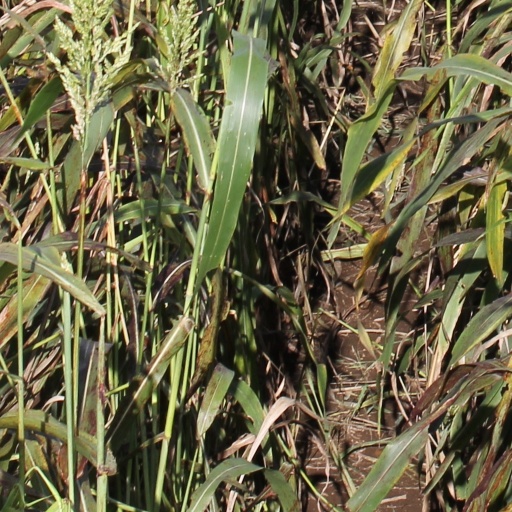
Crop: sorghum